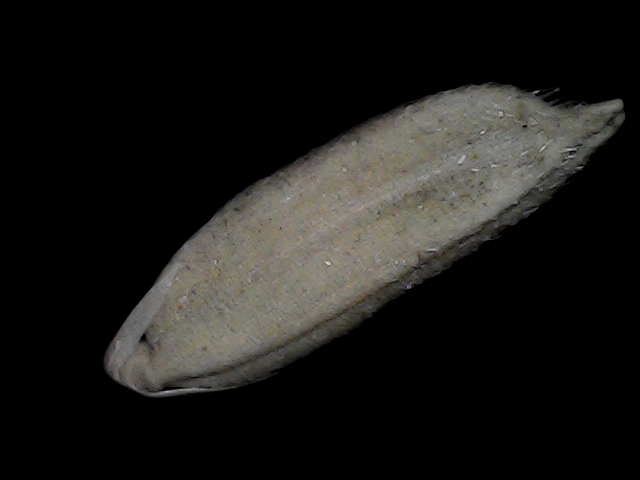
Rice variety: Bd79